Virus crystallisation

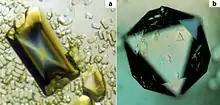
Crystals of the Satellite Tobacco Mosaic Virus (STMV) with different geometries allow for different perspectives of visualisation. Both orthorhombic crystals (left) and cubic crystals (right) come in equivalent sizes.

Virus crystallisation is the re-arrangement of viral components into solid crystal particles. The crystals are composed of thousands of inactive forms of a particular virus arranged in the shape of a prism. The inactive nature of virus crystals provide advantages for immunologists to effectively analyze the structure and function behind viruses. Understanding of such characteristics have been enhanced thanks to the enhancement and diversity in crystallisation technologies. Virus crystals have a deep history of being widely applied in epidemiology and virology, and still to this day remains a catalyst for studying viral patterns to mitigate potential disease outbreaks.